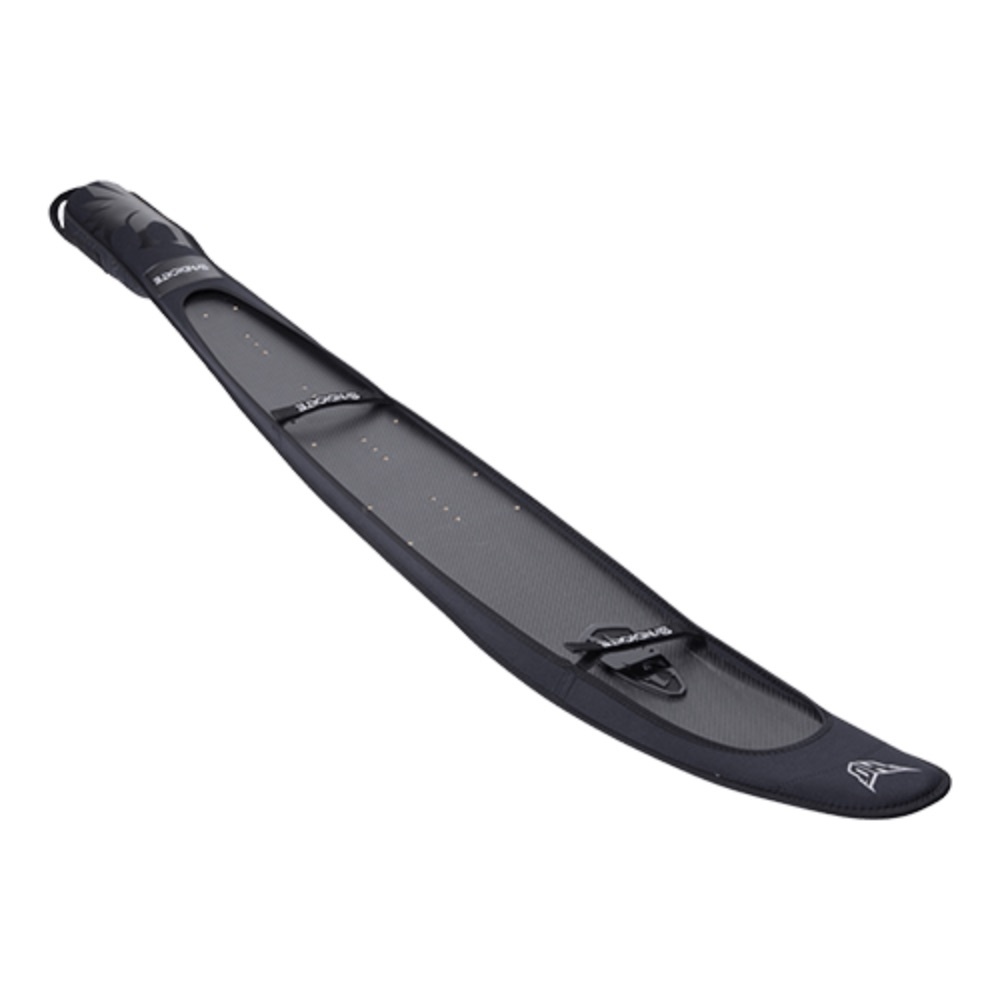
HO SYNDICATE NEO SLEEVE WITH FIN PROTECTOR
The no-nonsense item every skier needs in the Syndicate Neo Sleeve. Quickly apply to your ski for easy protection from dings and scratches. Now with a built in fin protector! Built-in Fin Protector Padded Neoprene Slalom Sleeve
Brand: HO
Category: Sporting Goods > Outdoor Recreation > Boating & Water Sports > Towed Water Sports > Water Skiing > Water Ski Cases & Bags